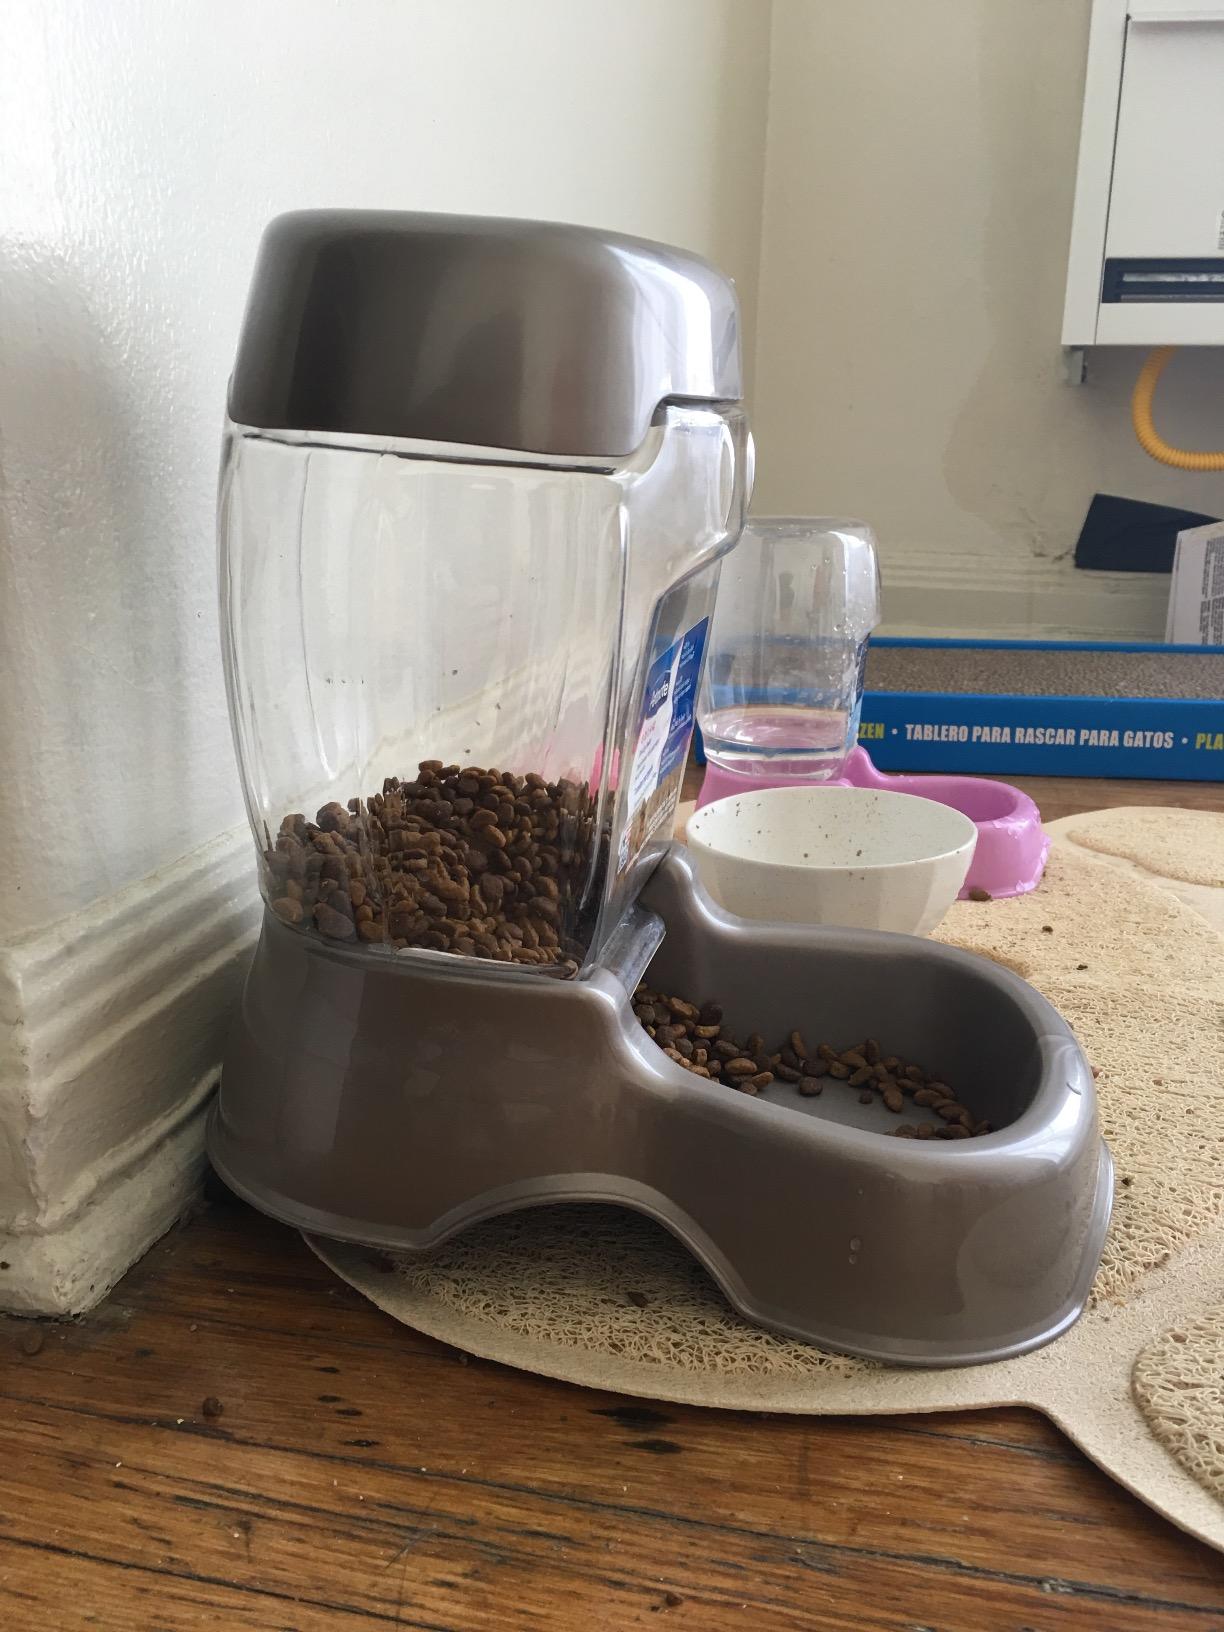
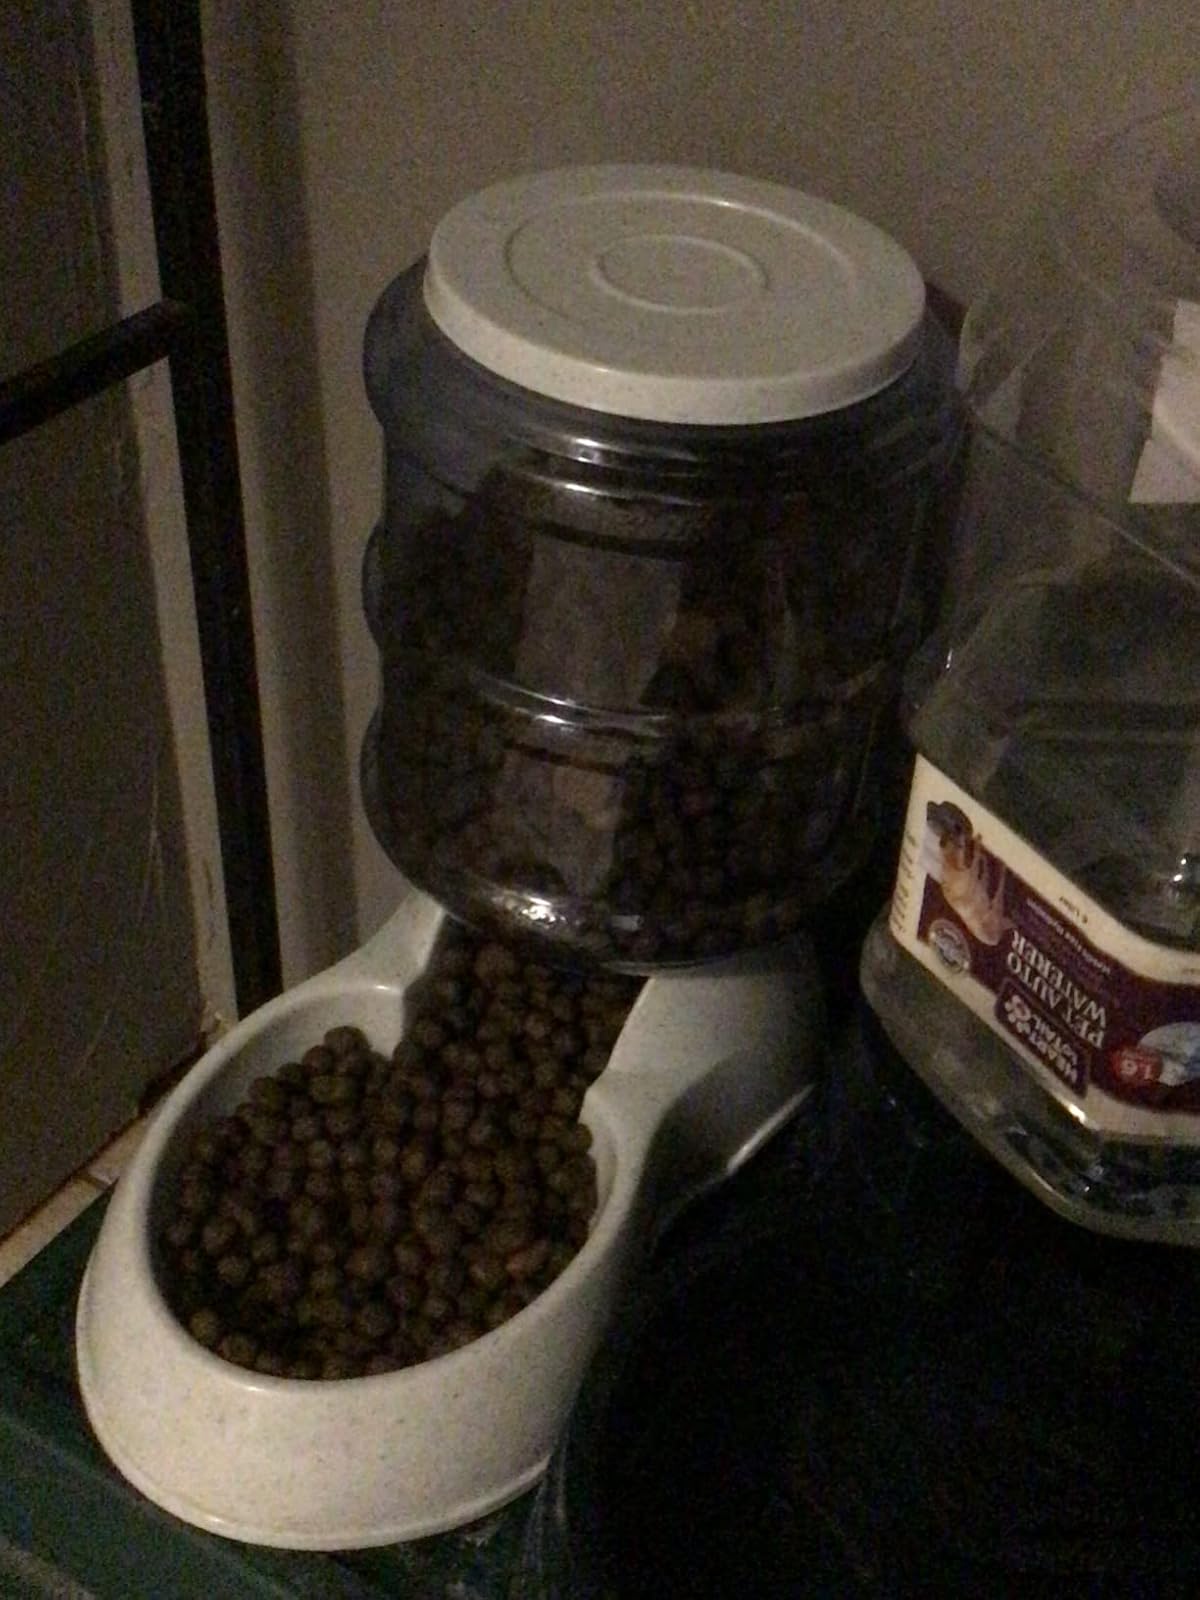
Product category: items_feeder
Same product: no